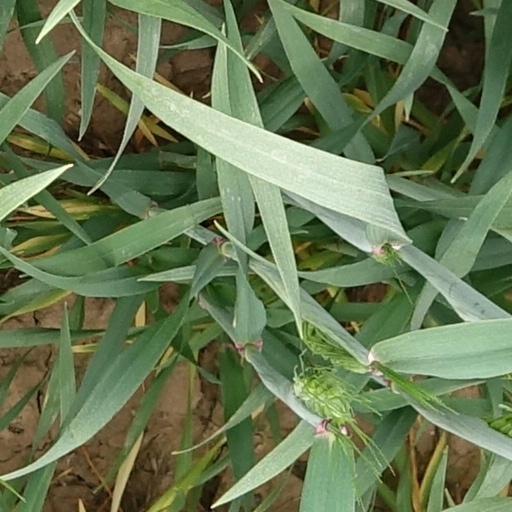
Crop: wheat